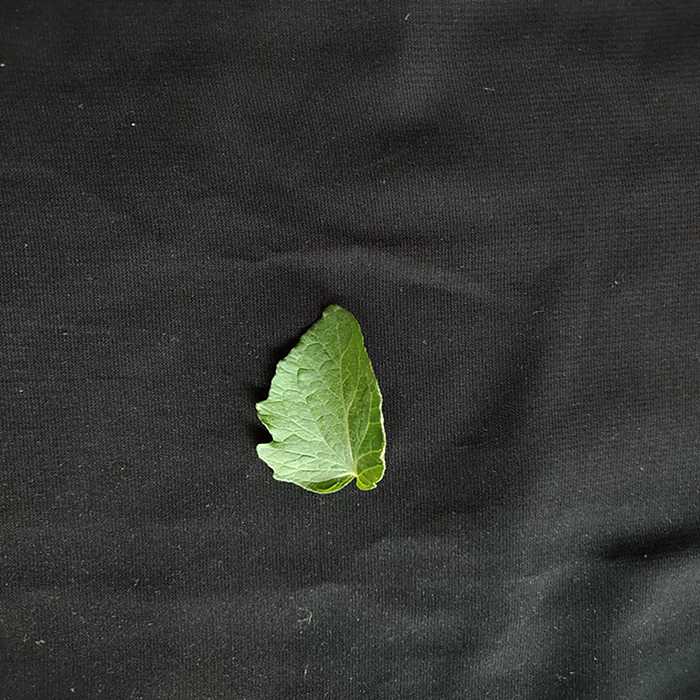
Plant: Tomato
Label: Tomato Fresh leaf